Illegal logging

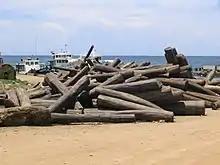
Stockpile and export of rosewood from illegal logging in Madagascar

Illegal logging is the harvest, transportation, purchase, or sale of timber in violation of laws. The harvesting procedure itself may be illegal, including using corrupt means to gain access to forests; extraction without permission, or from a protected area; the cutting down of protected species; or the extraction of timber in excess of agreed limits. Illegal logging is a driving force for a number of environmental issues such as deforestation, soil erosion and biodiversity loss which can drive larger-scale environmental crises such as climate change and other forms of environmental degradation.